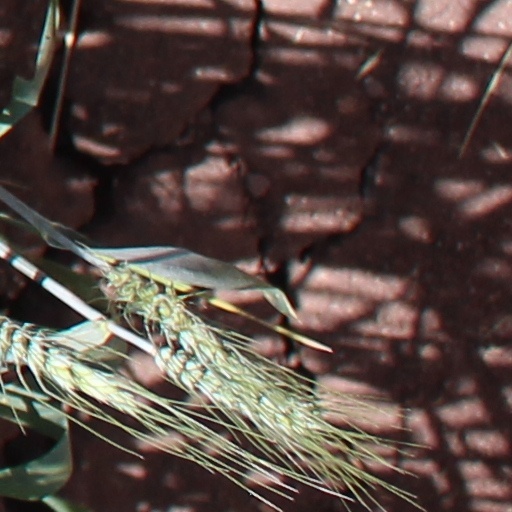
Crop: wheat